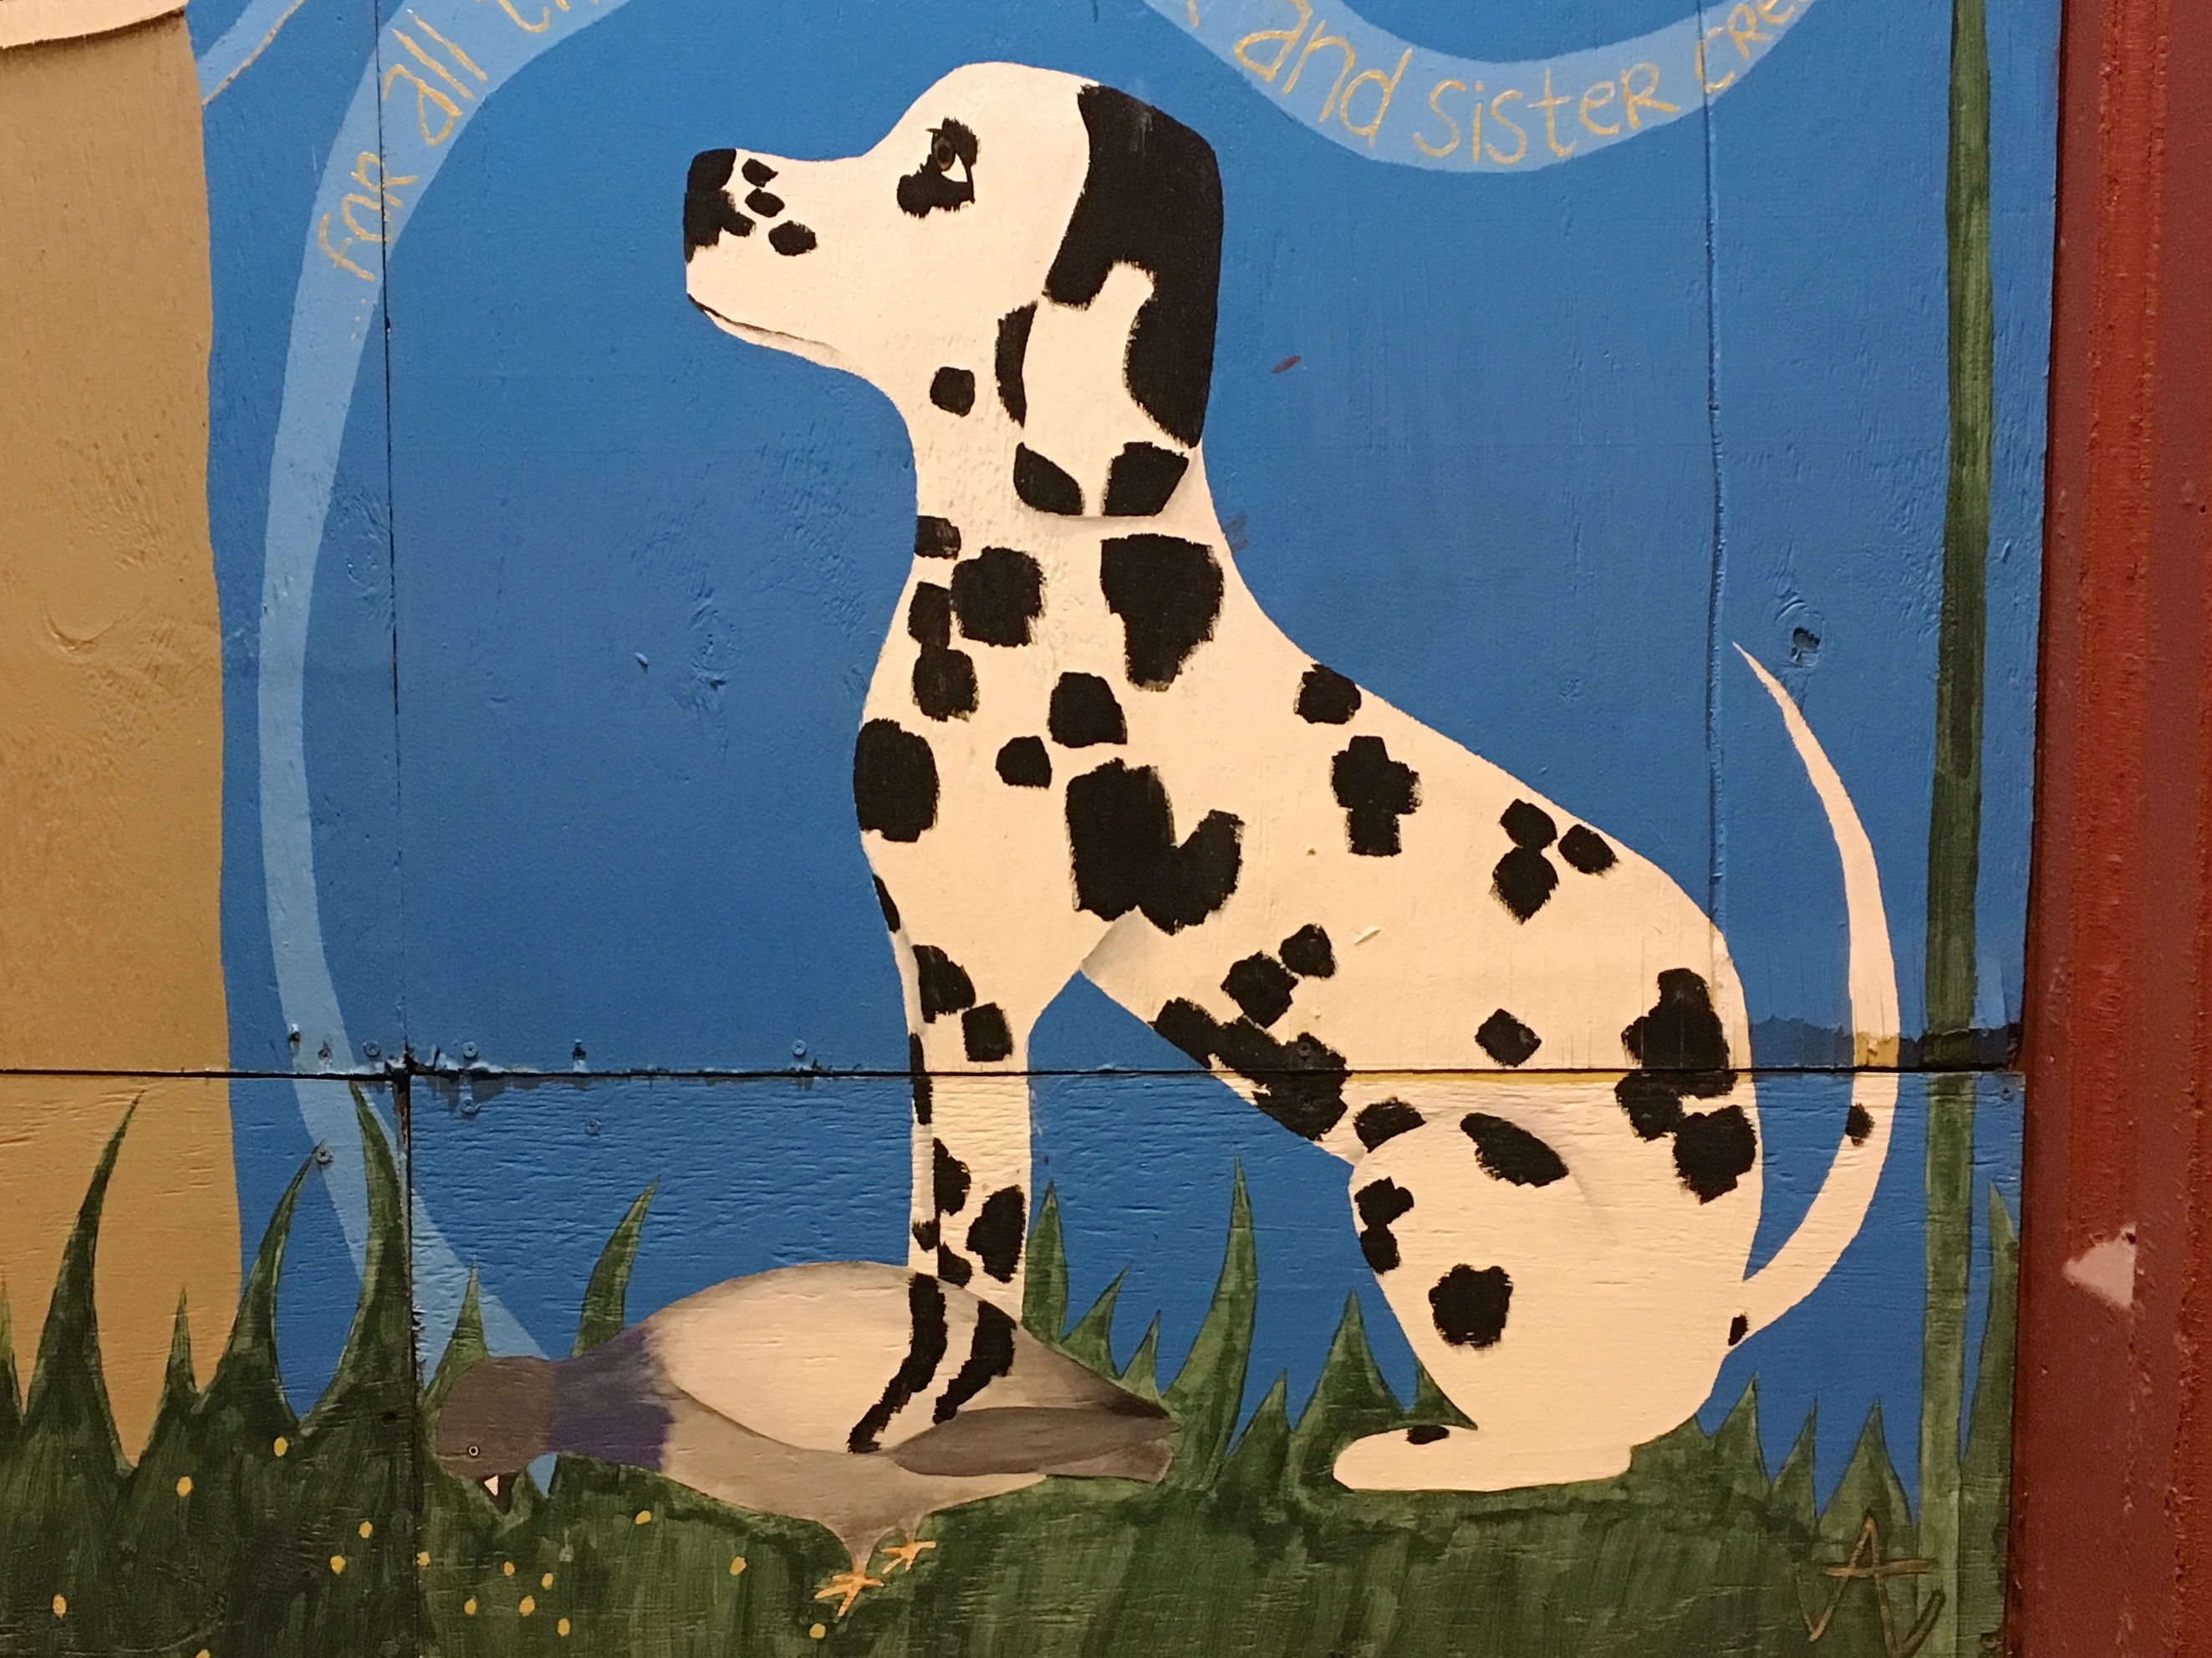
dog, mammal, art, illustration, mural, dalmatian, dog like mammal